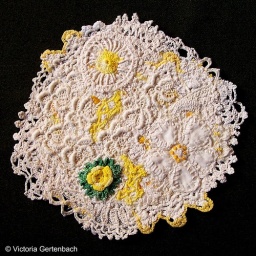
Made from deconstructed and reconstructed vintage crochet and lace. Inspired by the lichen covered rocks in my flower garden.